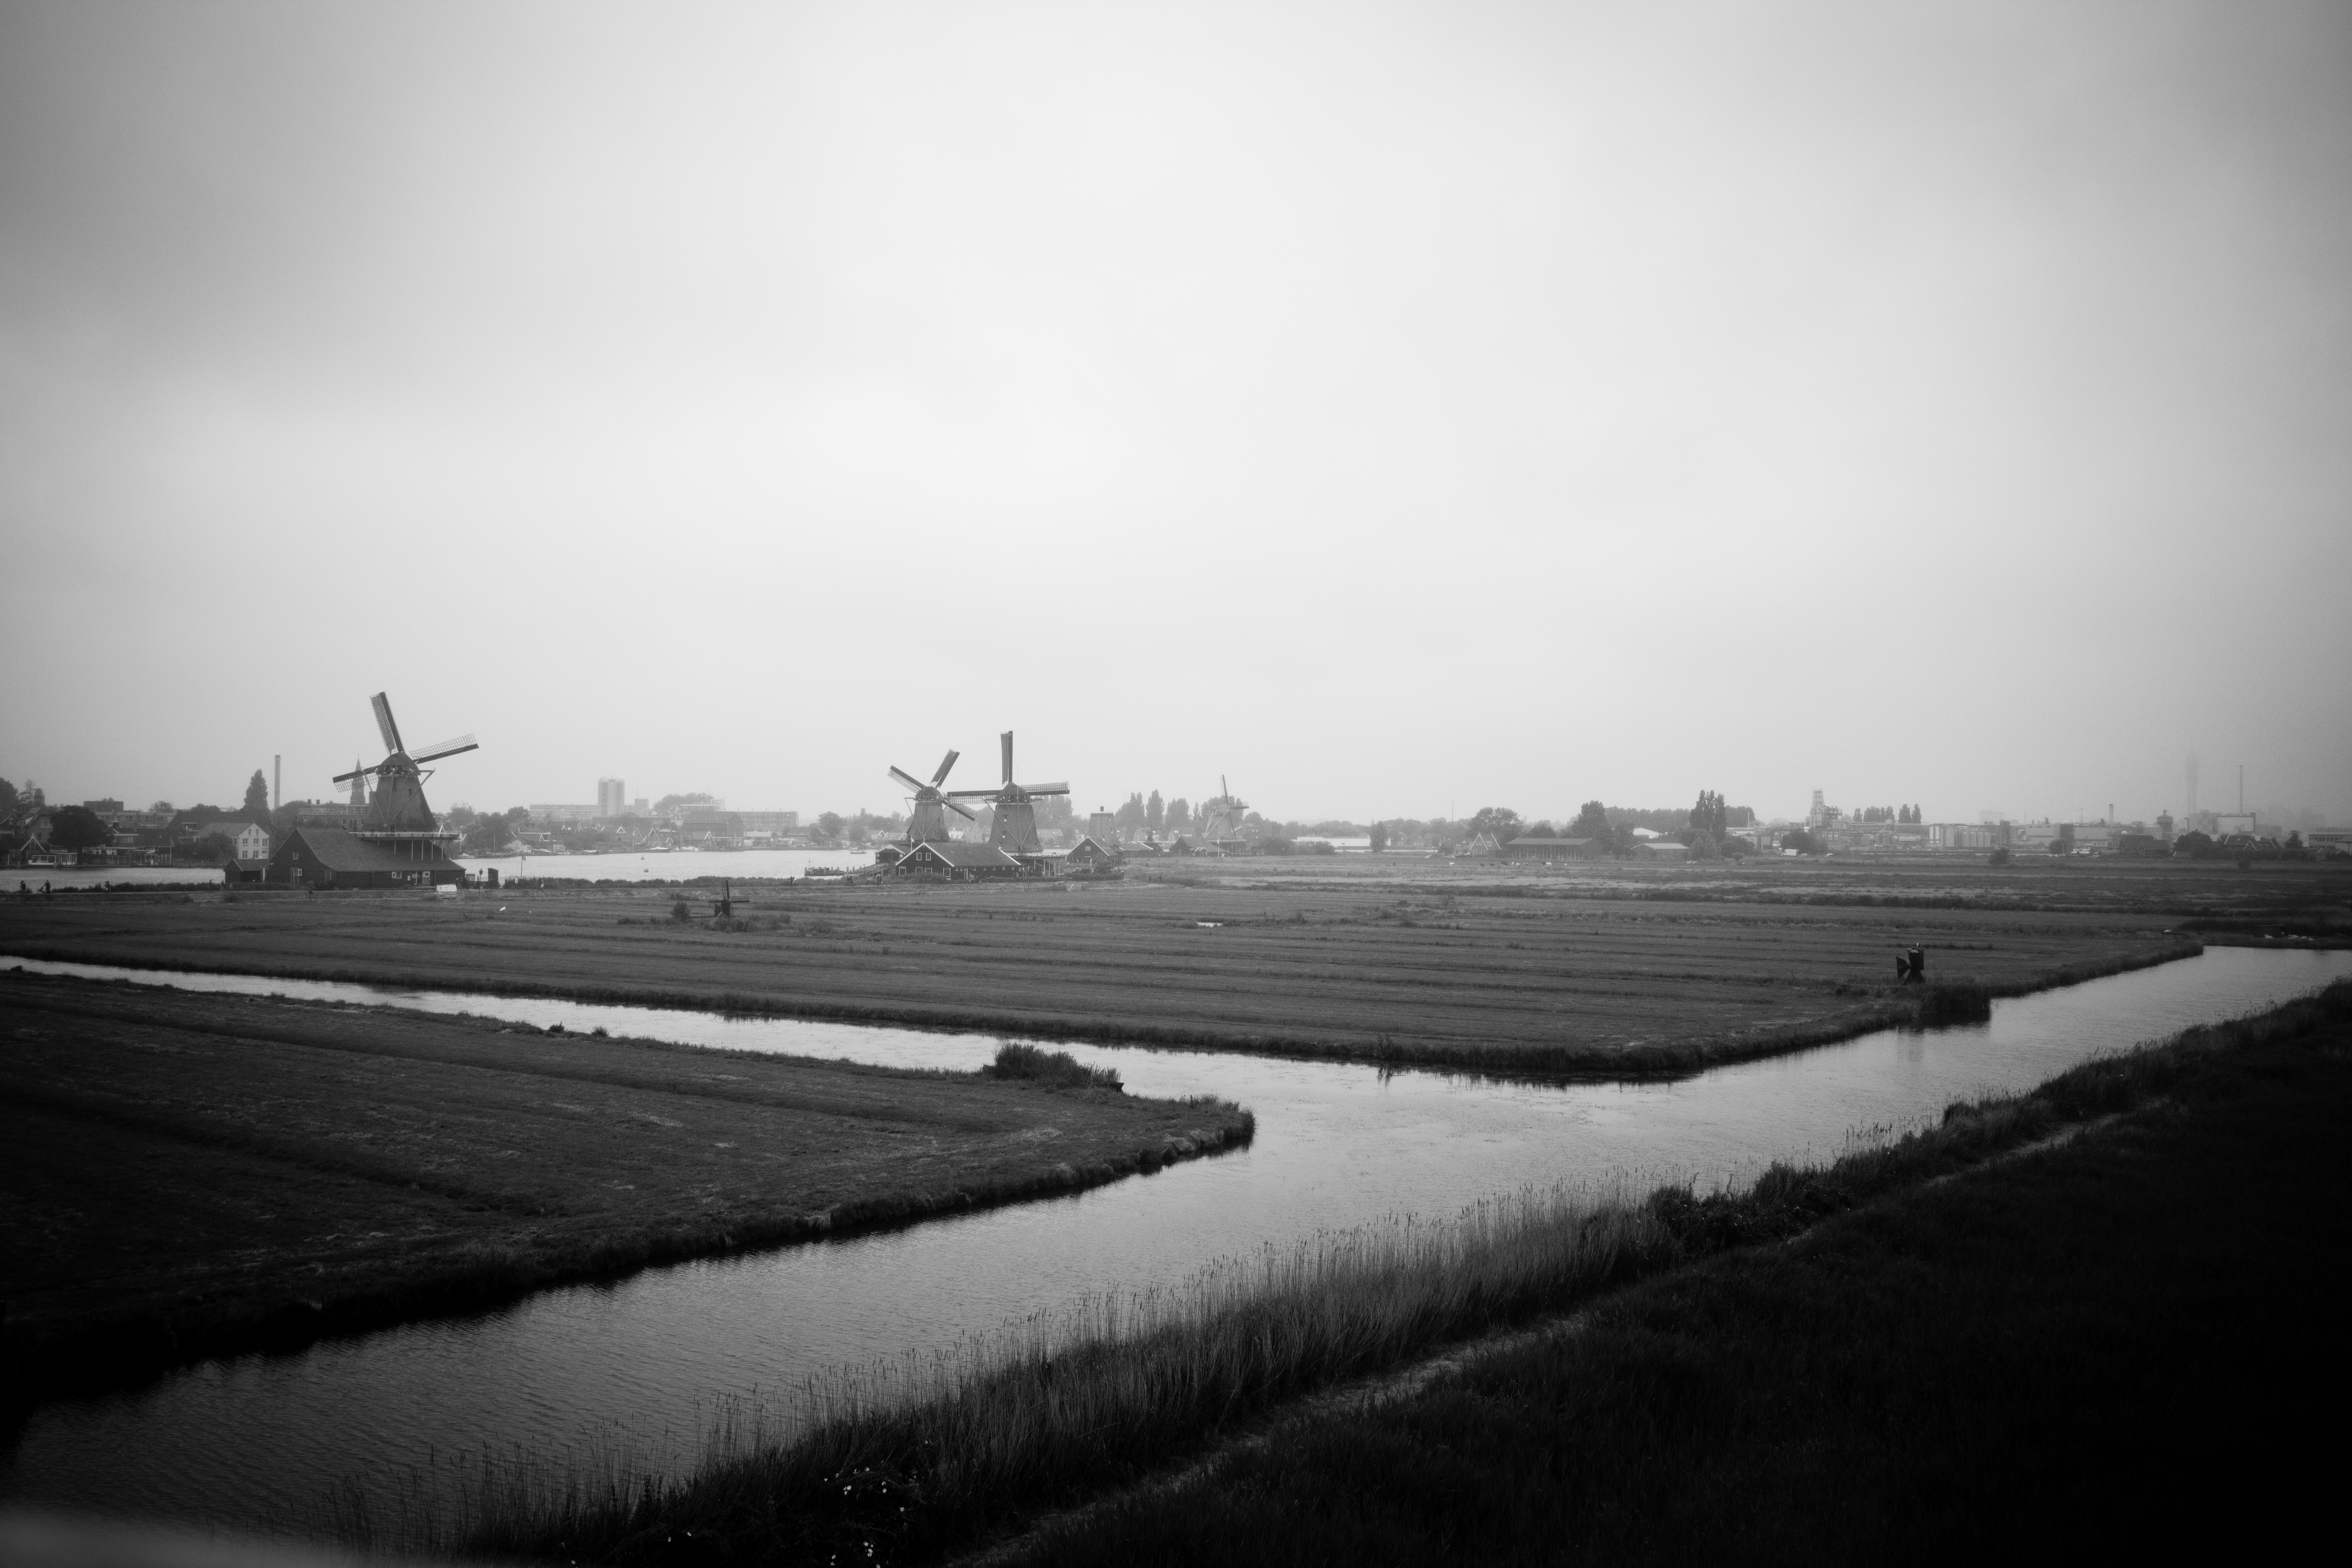
landscape, sea, horizon, cloud, black and white, fog, mist, field, photography, morning, windmill, river, canal, reflection, vehicle, canon, weather, darkness, monochrome, waterway, holland, nederland, eosm, netherlands, paysbas, moulin, vent, polder, zaanse, schans, shape, zaandam, monochrome photography, atmospheric phenomenon